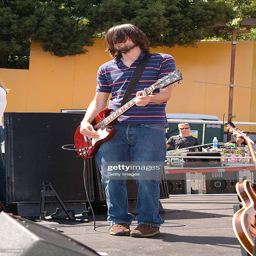
person performs with artist during a concert .